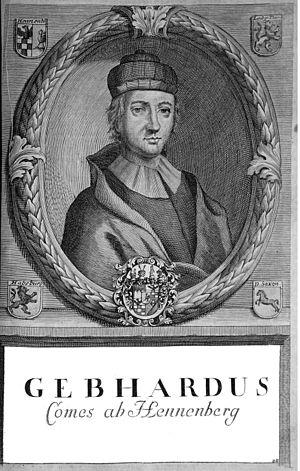
Gebhard von Henneberg est évêque de Wurtzbourg de 1150 à sa mort.